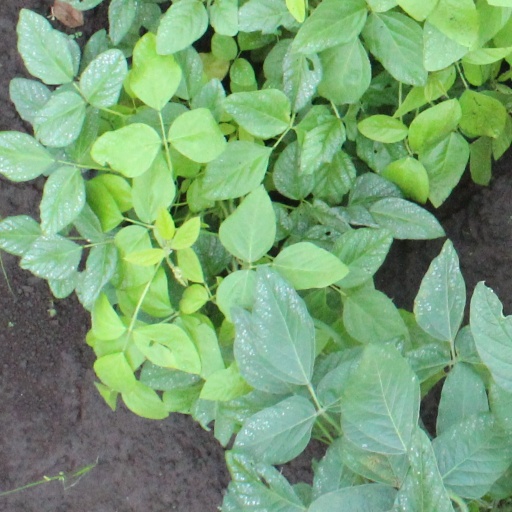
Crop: soybean